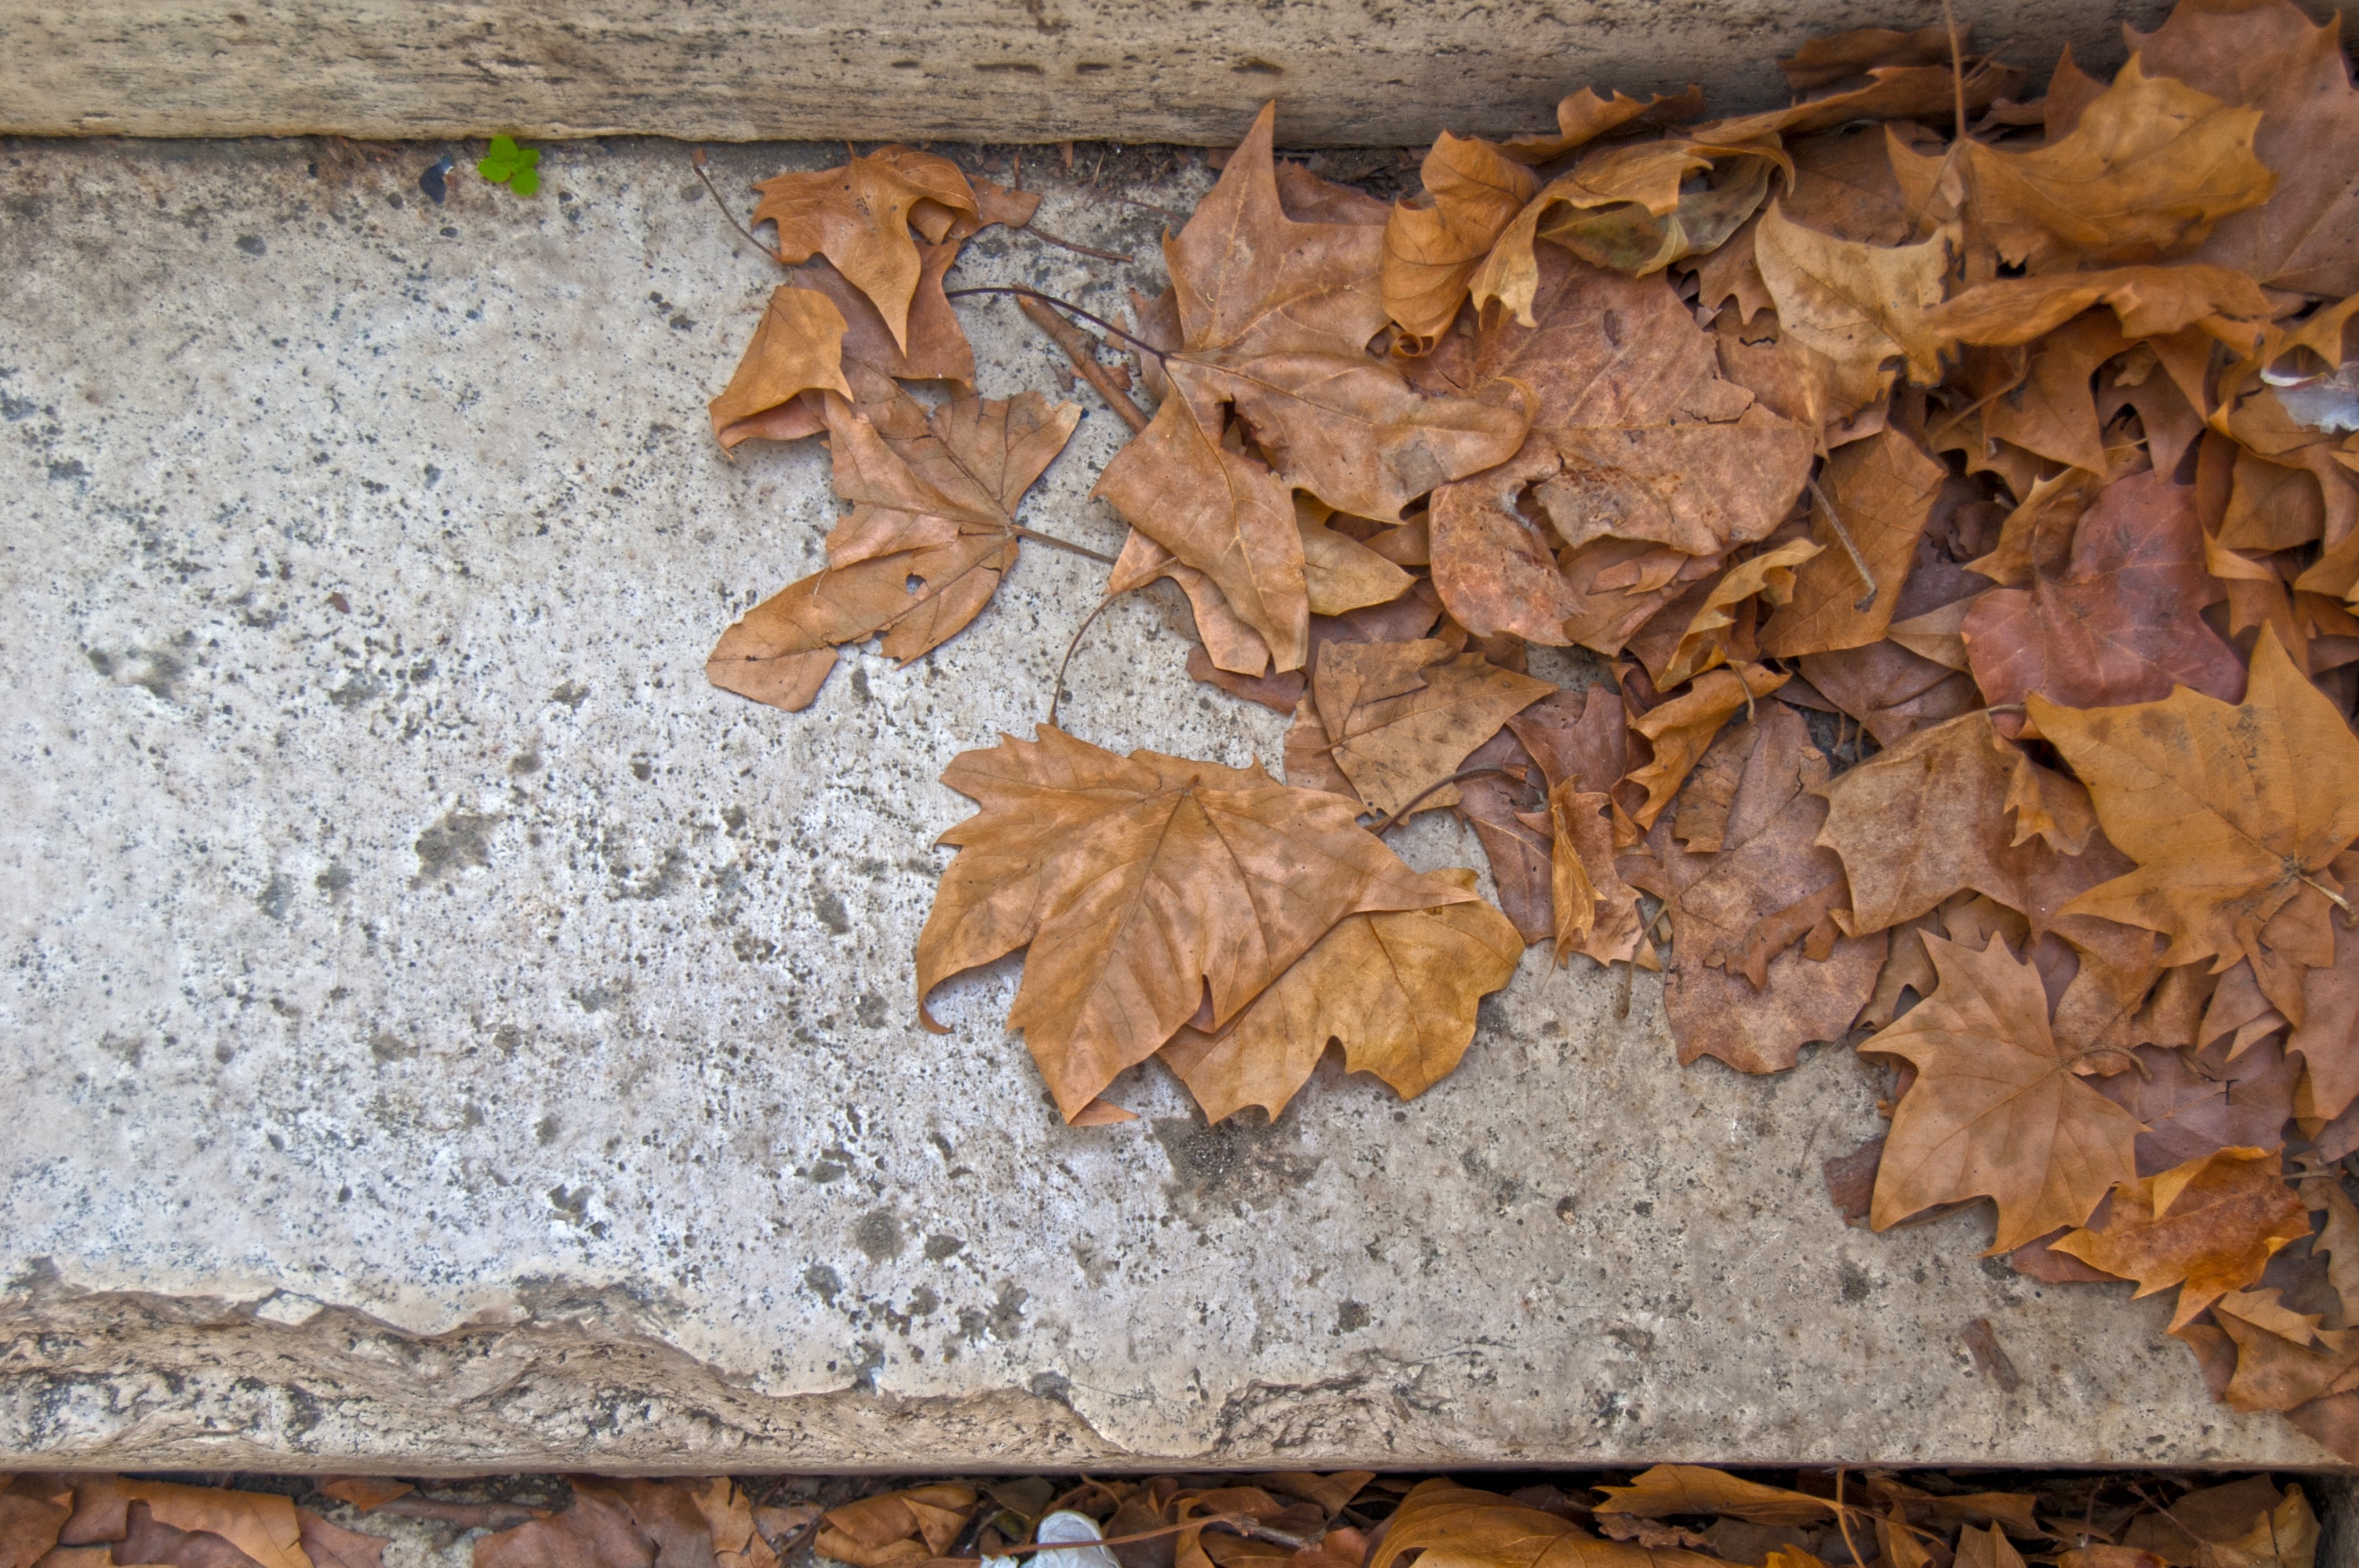
tree, plant, wood, leaf, autumn, soil, carving